Killing of Trayvon Martin

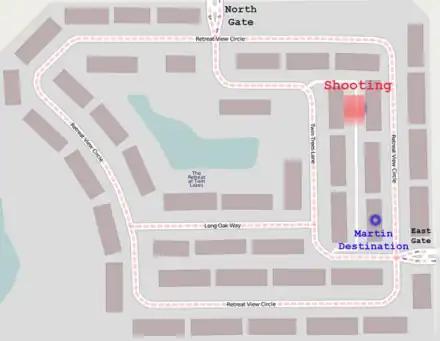
Shooting of Trayvon Martin map

Zimmerman eventually left his truck and walked down the sidewalk between Twin Trees Lane to Retreat View Circle and gave police an address on Retreat View Circle. He told investigators that he was not following Martin but was "just going in the same direction he was" to find an address, but admitted that he had also left his truck to try to see in which direction Martin had gone. The altercation began, he said, when Martin suddenly appeared while Zimmerman was walking back to his vehicle. He described Martin at different points in the interviews as appearing "out of nowhere", "from the darkness", and as "jump[ing] out of the bushes". Zimmerman said that Martin asked, "You got a fucking problem, homie?" Zimmerman replied no, then Martin said "You got a problem now," and punched Zimmerman. As they struggled on the ground, Zimmerman on his back with Martin on top of him, Zimmerman yelled for help "probably 50 times". Martin told him to "Shut the fuck up," as he hit him in the face and pounded his head on a concrete sidewalk. When Zimmerman tried to move off the concrete, Martin saw his gun and said, "You're going to die tonight, motherfucker!" Martin grabbed for the gun, but Zimmerman grabbed it first. He said after firing his weapon at Martin, he was not sure at first that he had hit him, so he got on top of him in order to subdue him. Bystanders and police arrived shortly after Martin was shot.